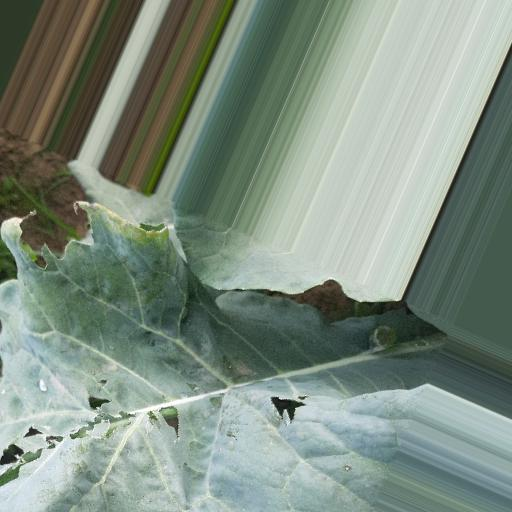
Label: Black Rot